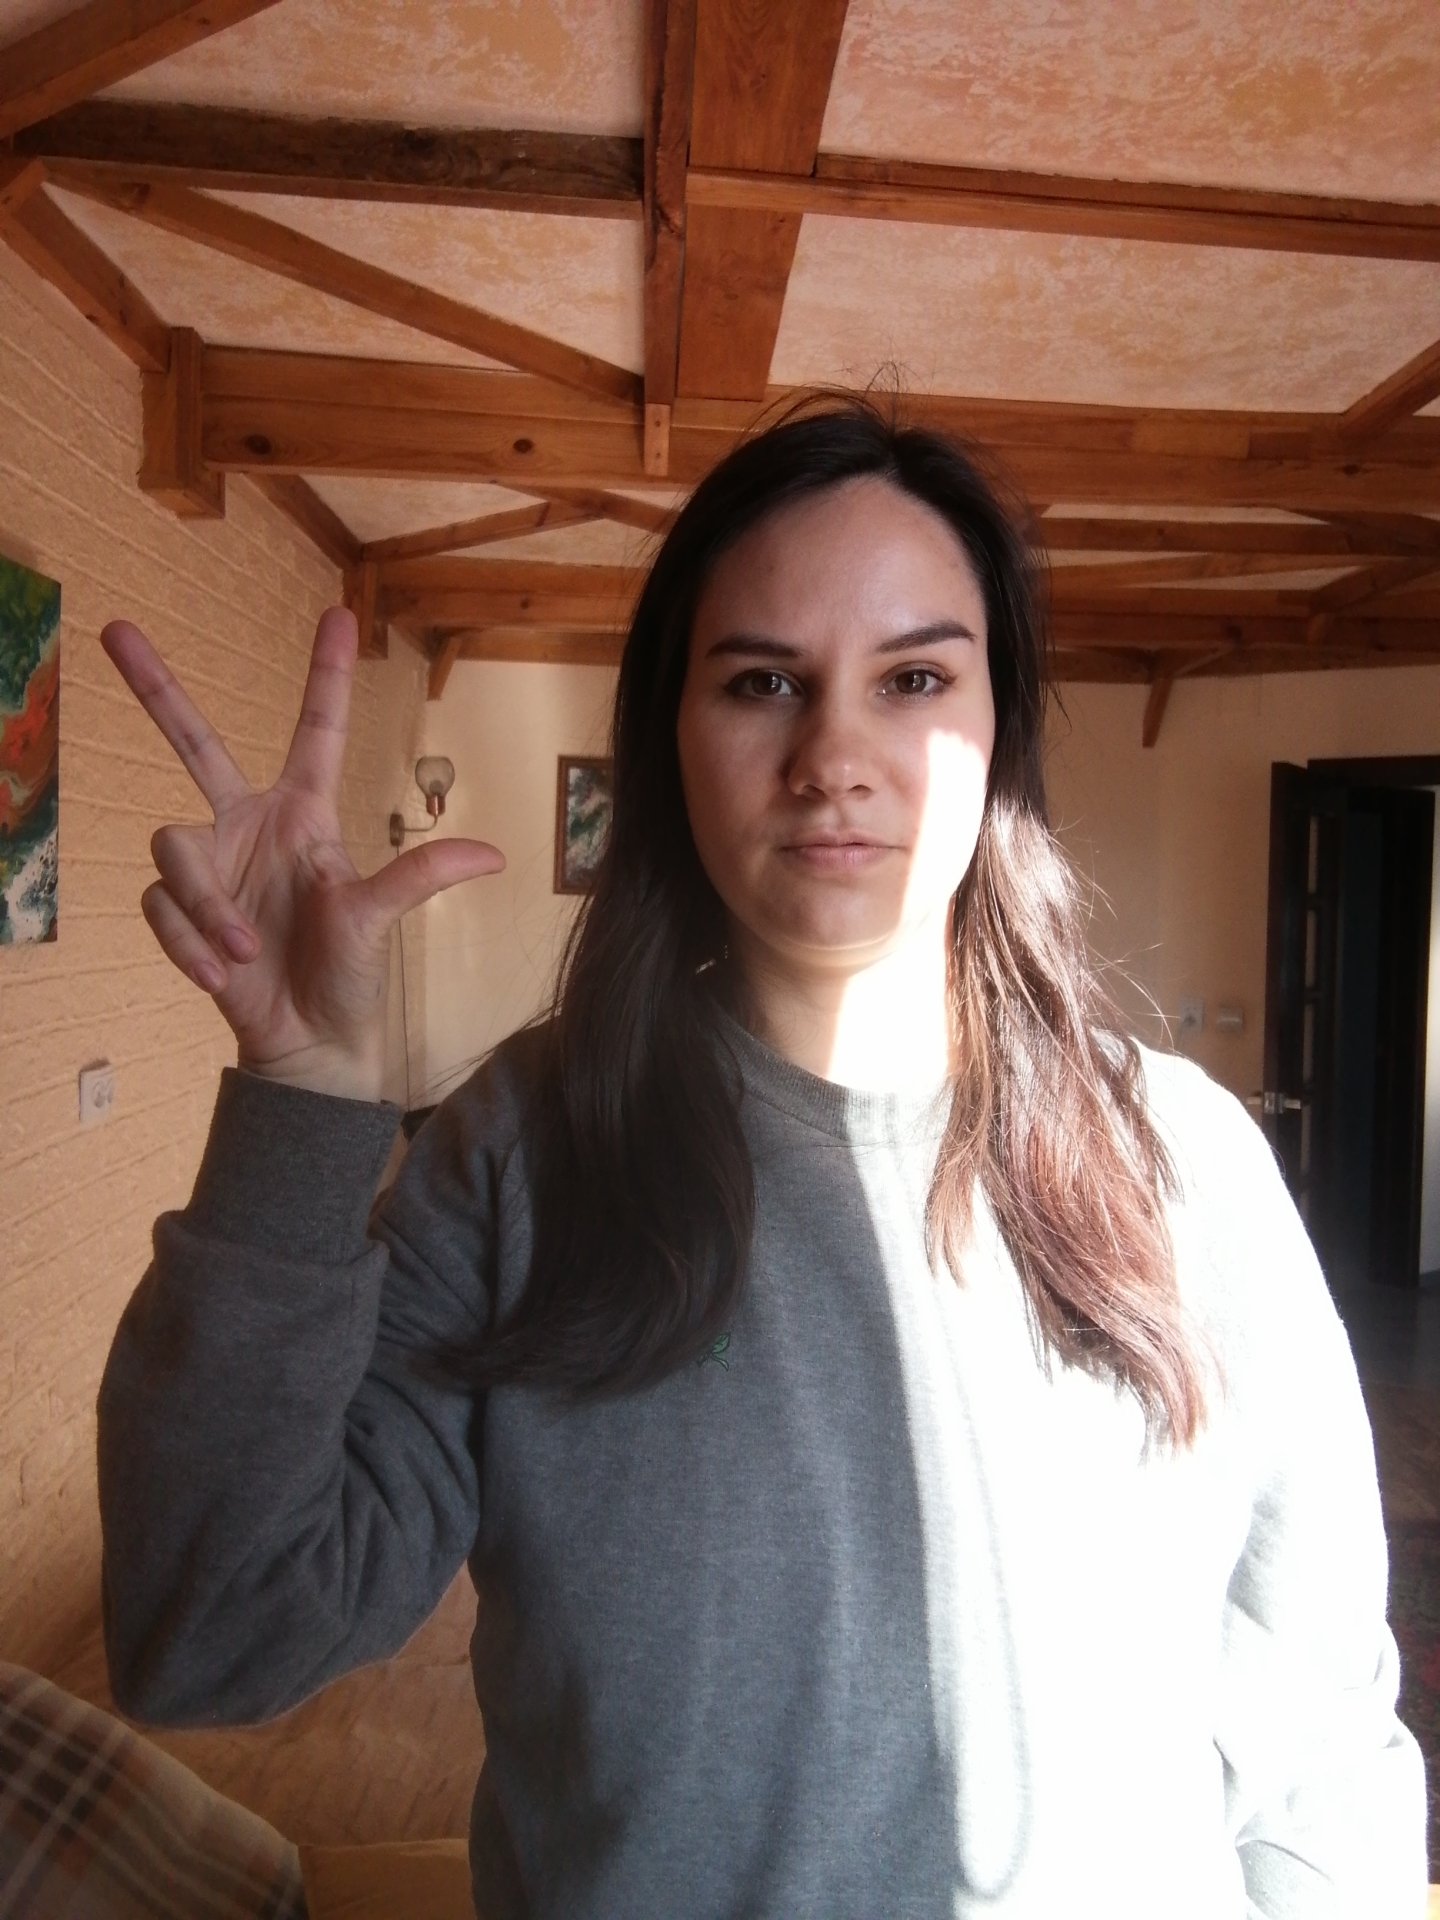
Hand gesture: three2